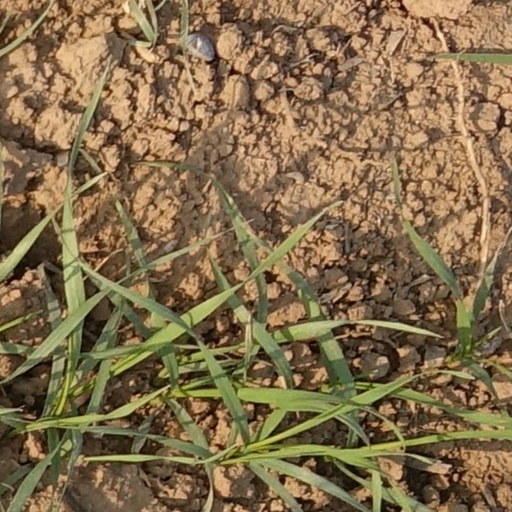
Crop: wheat